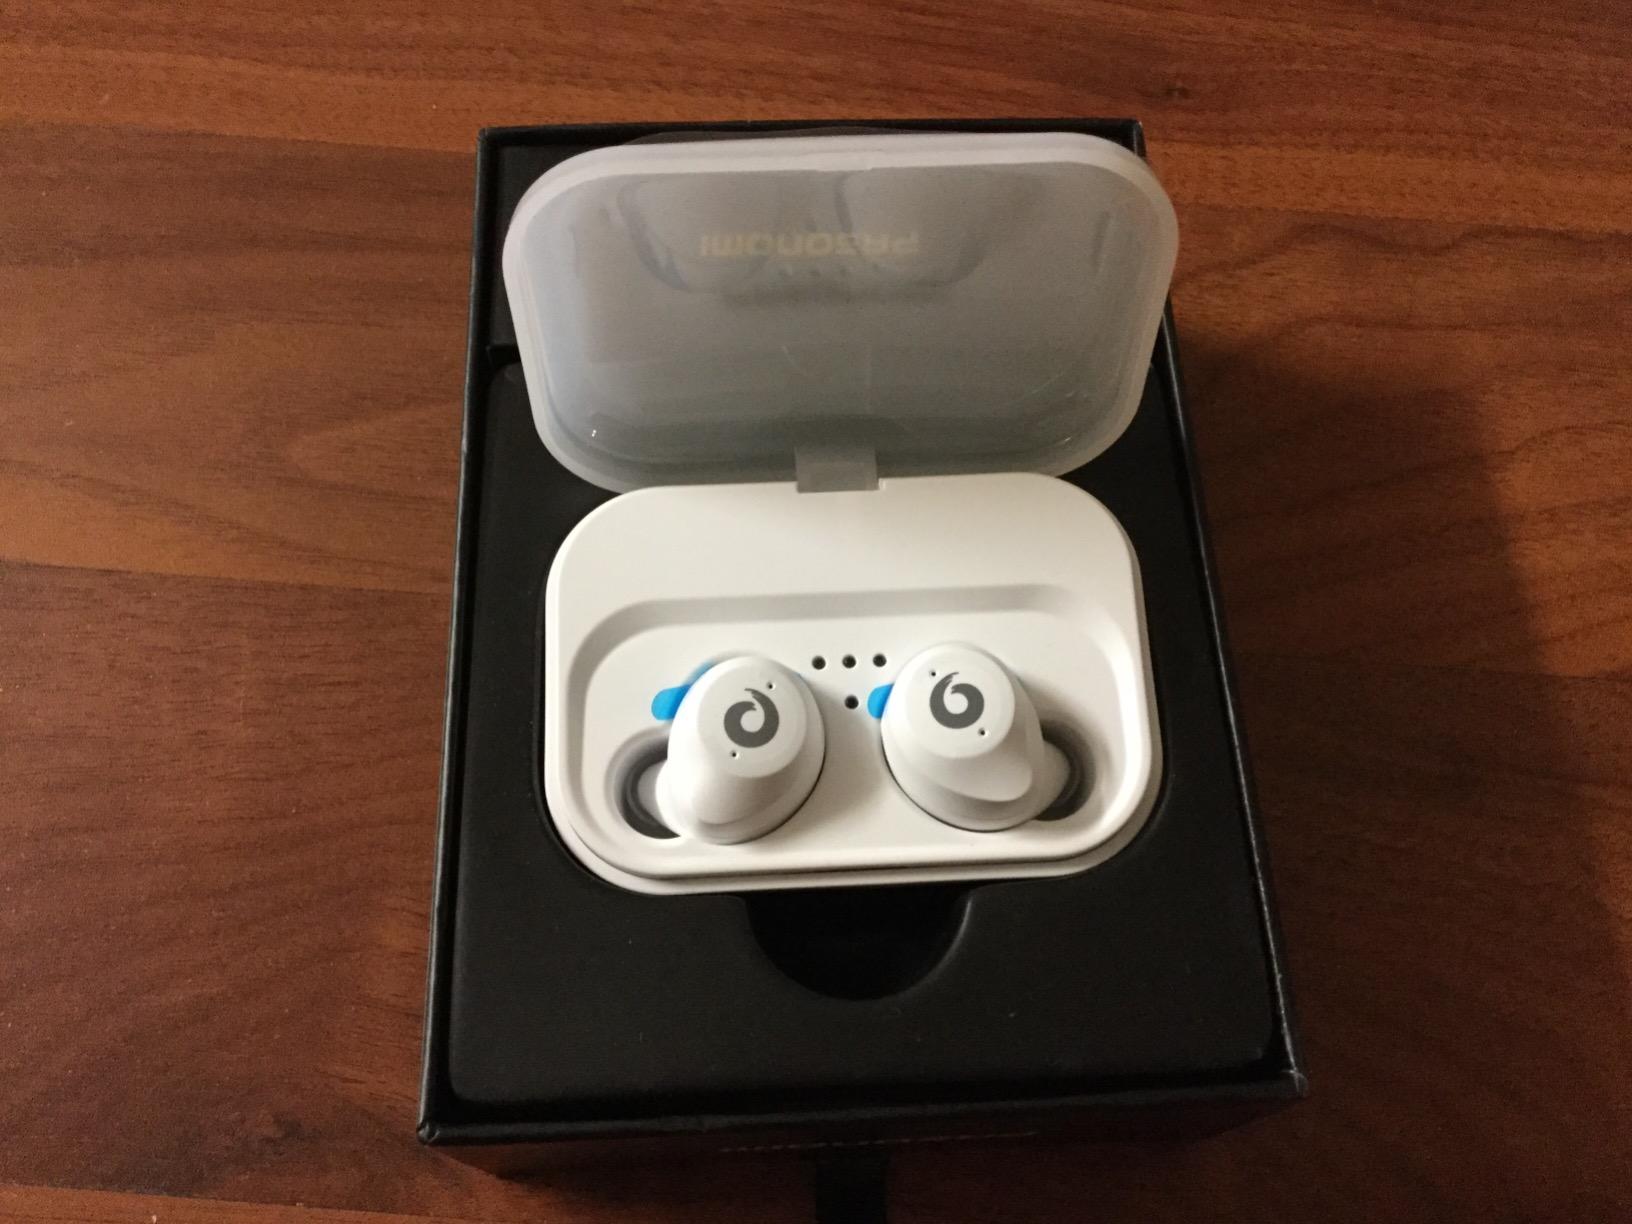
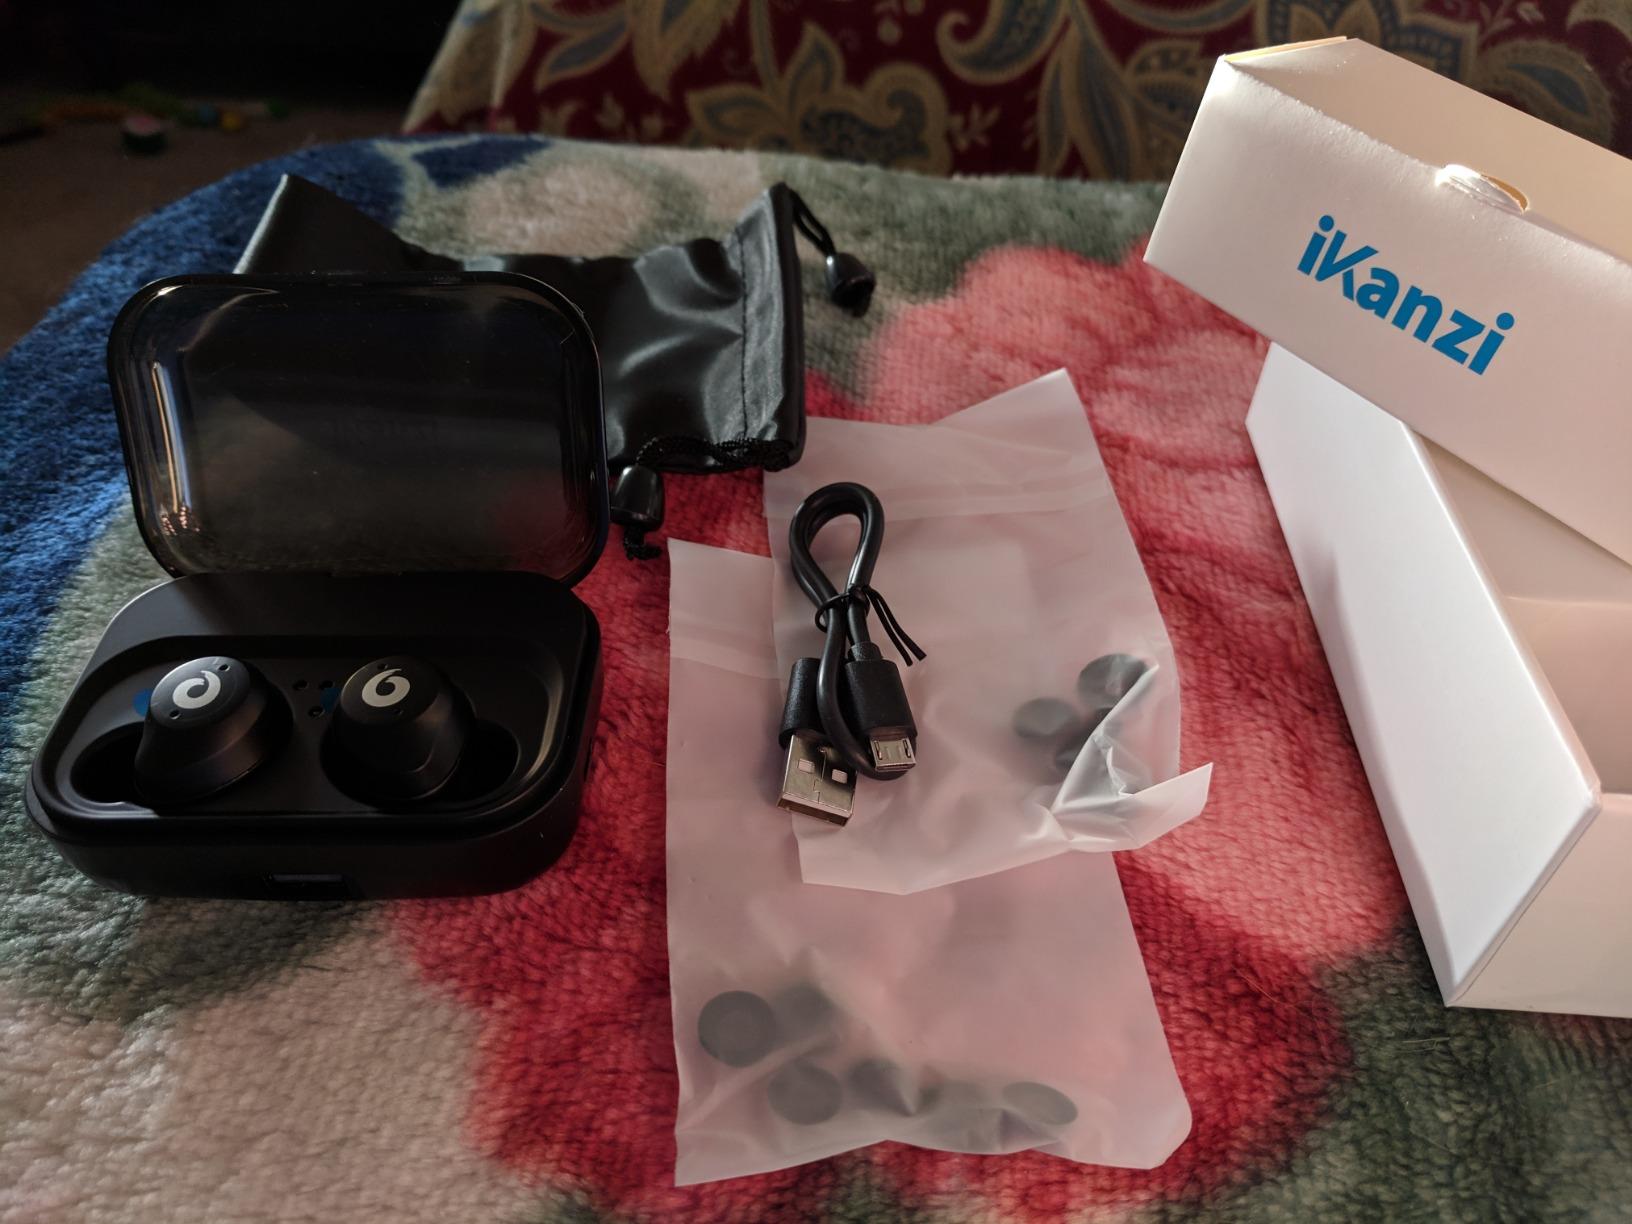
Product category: earbuds
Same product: no